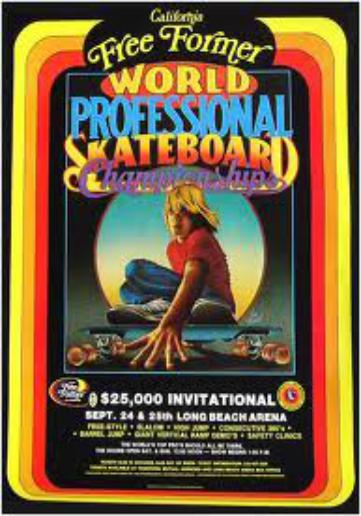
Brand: California Free Former
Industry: Food